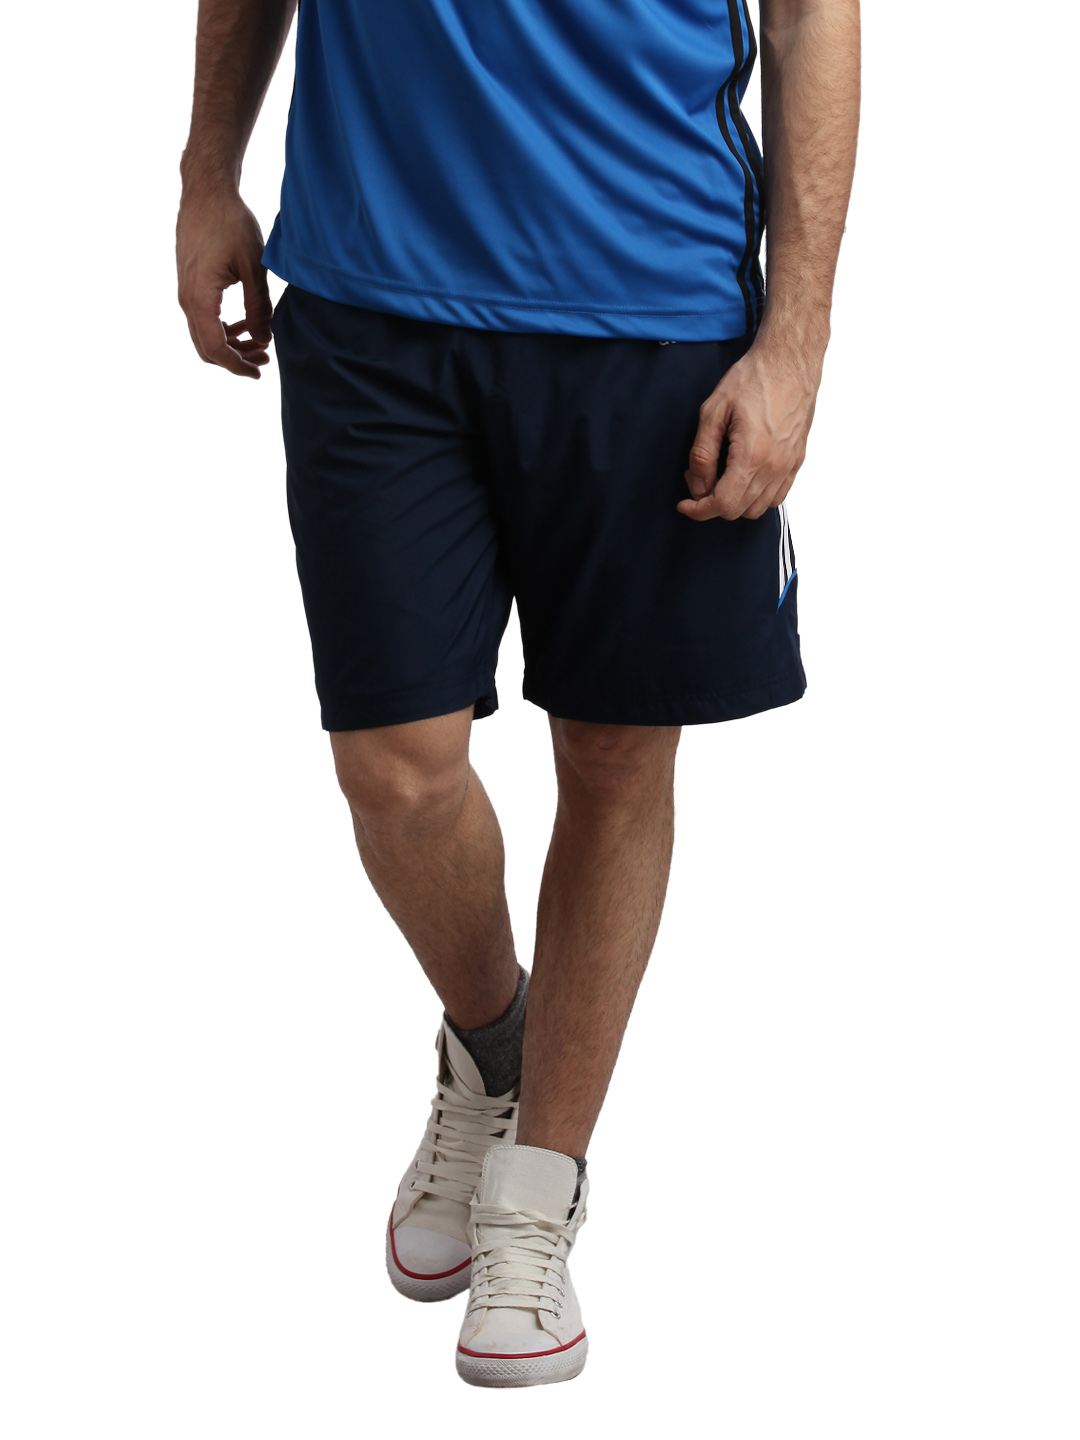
ADIDAS Men Navy Blue Shorts
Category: Apparel / Bottomwear / Shorts
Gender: Men
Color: Navy Blue
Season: Summer 2012
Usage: Casual